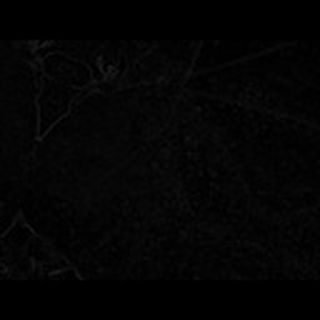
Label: cotton_powdery_mildew